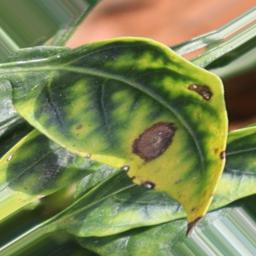
Label: cercospora